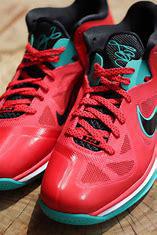
Brand: Nike
Model: Lebron 9